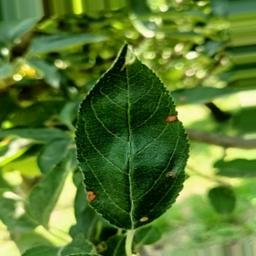
Label: Alternaria